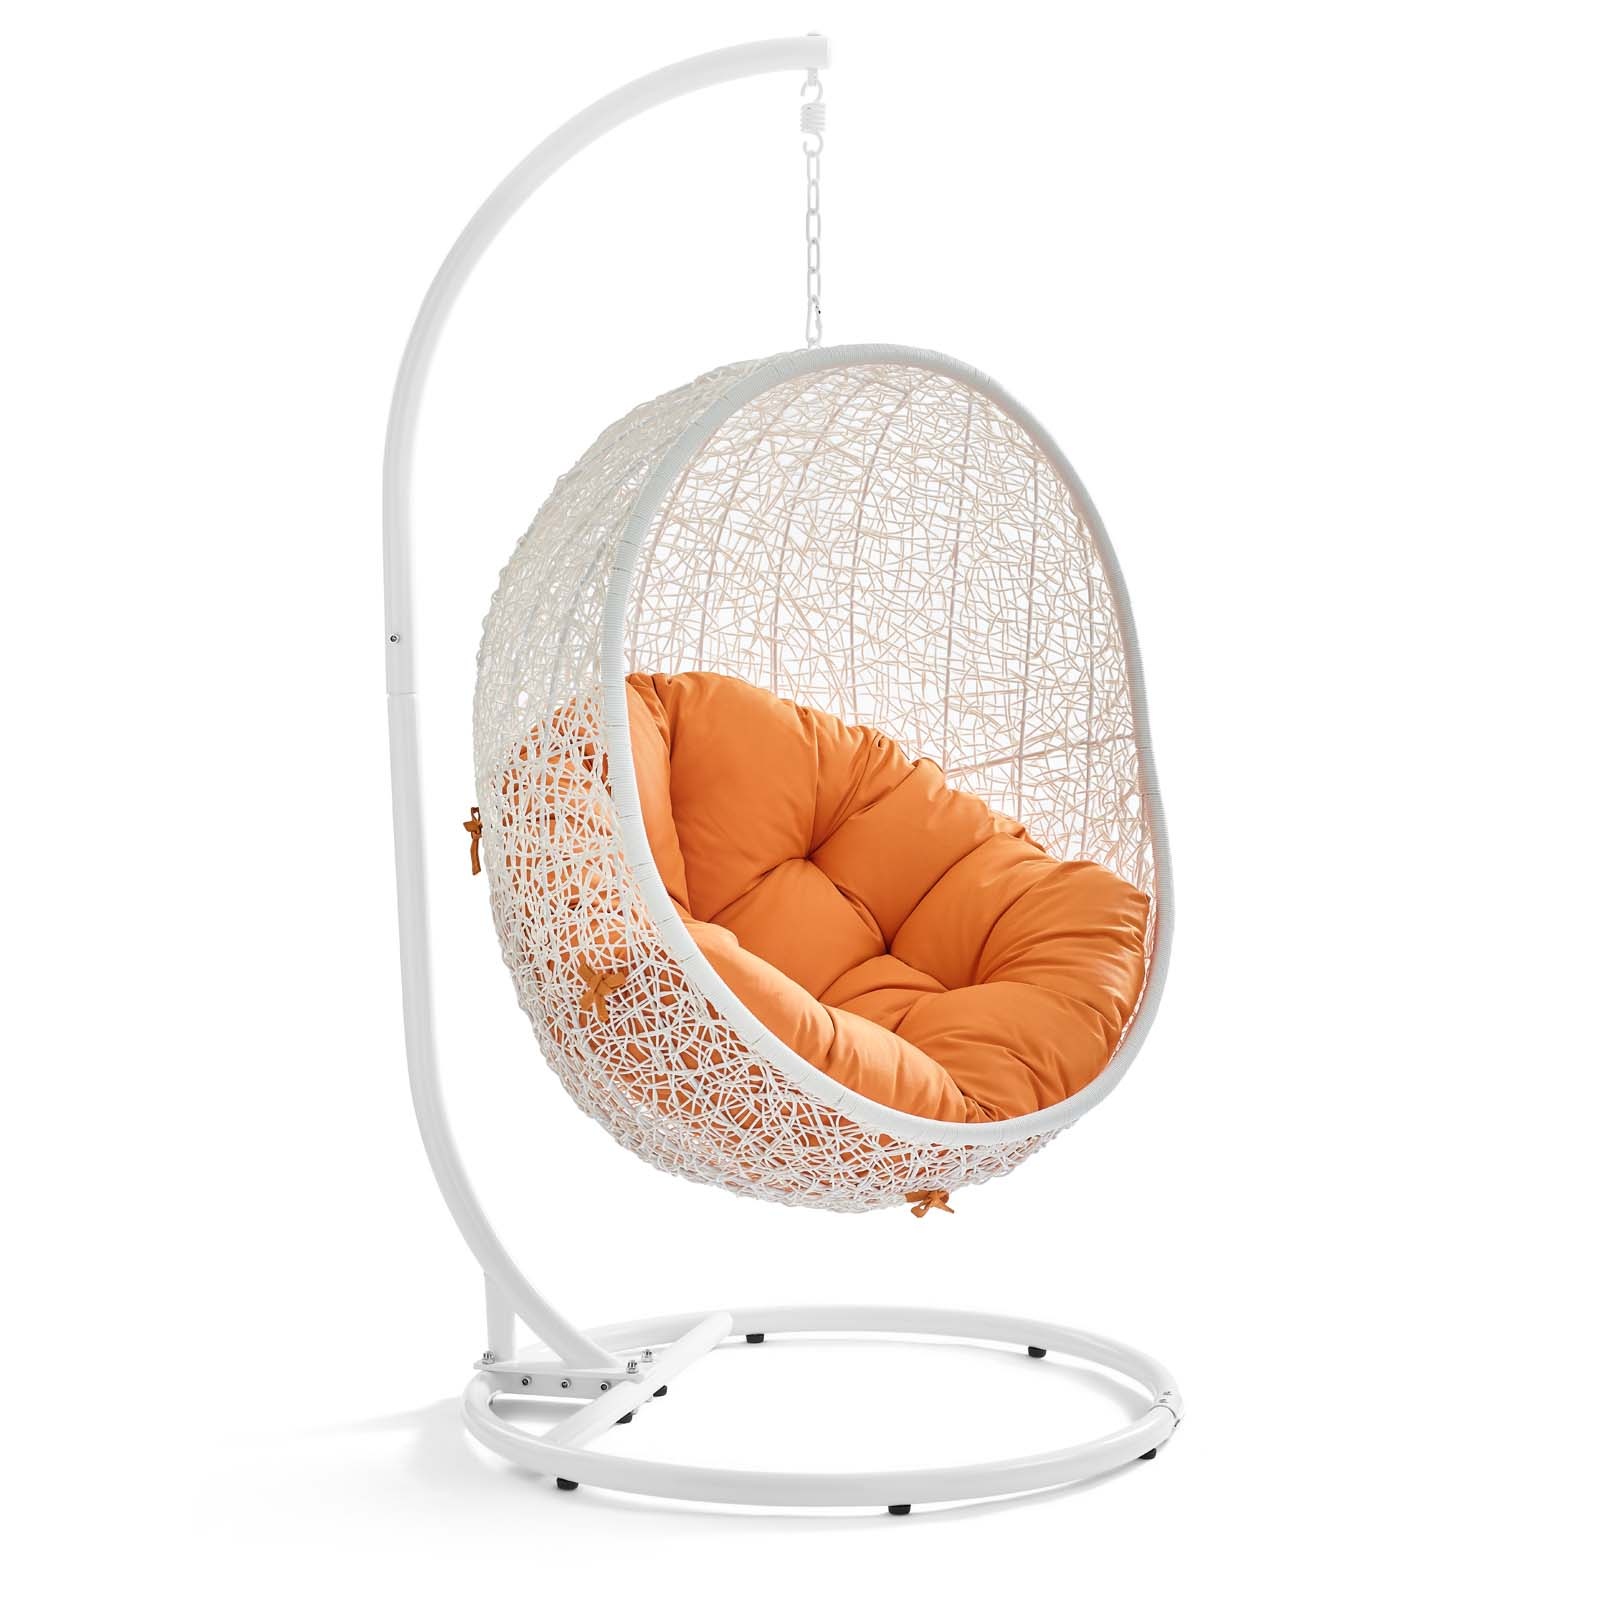
Hide Outdoor Patio Swing Chair With Stand White Orange EEI-2273-WHI-ORA
Escape to an exotic island of serenity with the Hide Outdoor Patio Swing Chair. Made with a luxurious synthetic rattan weave and plush all-weather fabric cushion, Hide Outdoor Hanging Chair makes it easy to immerse yourself in a good book. Hide Patio Swing Chair comes with a sturdy powder-coated steel frame and hanging chain apparatus that works well to enliven your patio, backyard, porch, or poolside décor. Stand-alone swing hammocks are also popularly used in indoor lounge, living, or bedroom spaces. Hide Swinging Chair is weather and UV resistant. Set Includes: One - Cloak Swing Chair Overall Product Dimensions: 40"L x 43.5"W x 77"H Cushion Dimensions: 40.5"L x 43.5"W x 6"H
Brand: Modway
Category: Furniture > Chairs > Hanging Chairs